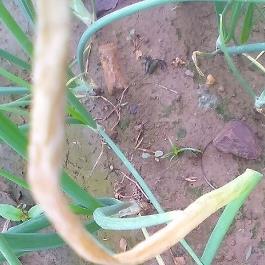
Crop: Onion
Condition: fusarium-d